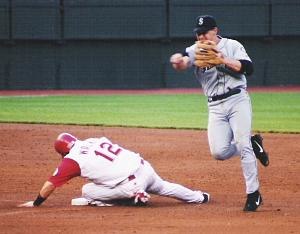
Baseballpositioner / Infieldere / 2. basemand (2B)
2. basemanden (til højre) undgår løberen og kaster bolden videre til 1. basemanden for at udføre et double play
Baseballpositioner er de ni forskellige defensive roller, der findes i baseball. De 9 spillere på udeholdet, der skal forsvare sig mod det andet holds offensiv, kaldes fieldere.